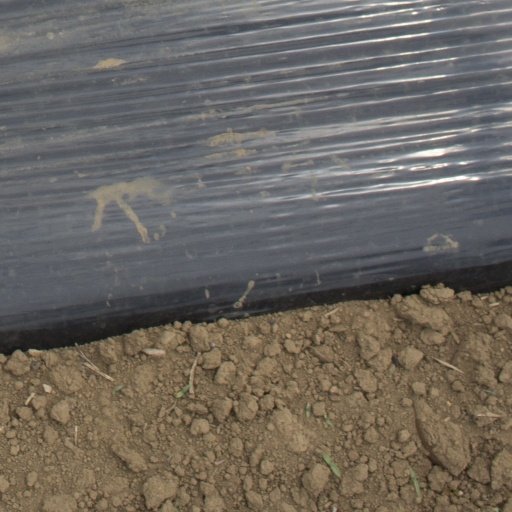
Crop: Jerusalem artichoke